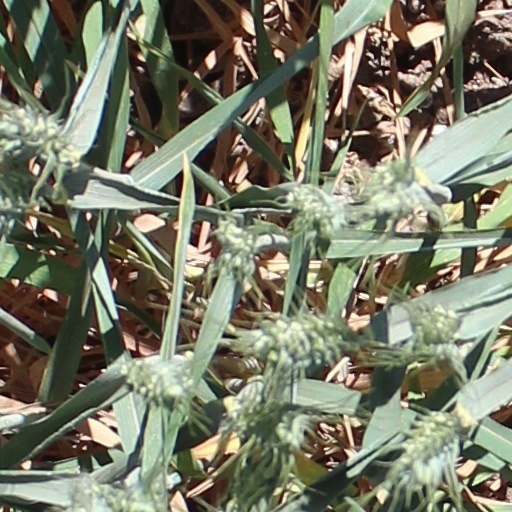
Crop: wheat